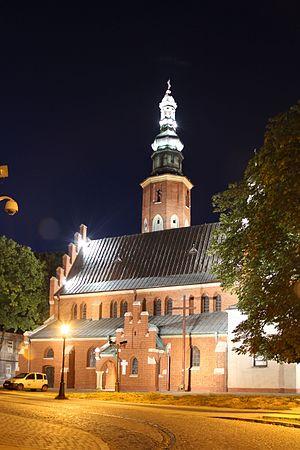
Radom est une ville de Pologne située dans la voïvodie de Mazovie. La ville est à la fois ville-powiat et chef-lieu du Powiat de Radom. Avec ses 218 466 habitants en 2013, Radom est la quatorzième plus grande ville de Pologne.